History of radiation protection

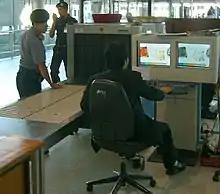
Scanner for hand luggage

Until the 1930s, radium compounds were not only considered relatively harmless, but also beneficial to health, and were advertised as medicines for a variety of ailments or used in products that glowed in the dark. Processing took place without any safeguards.